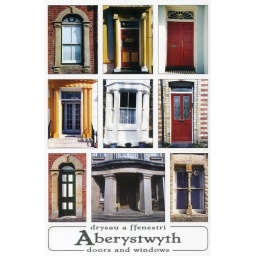
doors and windows in Aberystwyth